Renewable energy in Austria

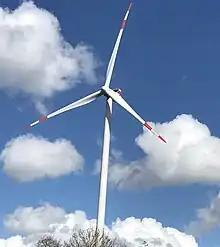
Wind energy generator

Wind energy is the biggest renewable electricity resource in Austria after hydropower. Around 15% (3.5GW of 23.8GW) of the total installed capacity is wind power, as at November 2021.